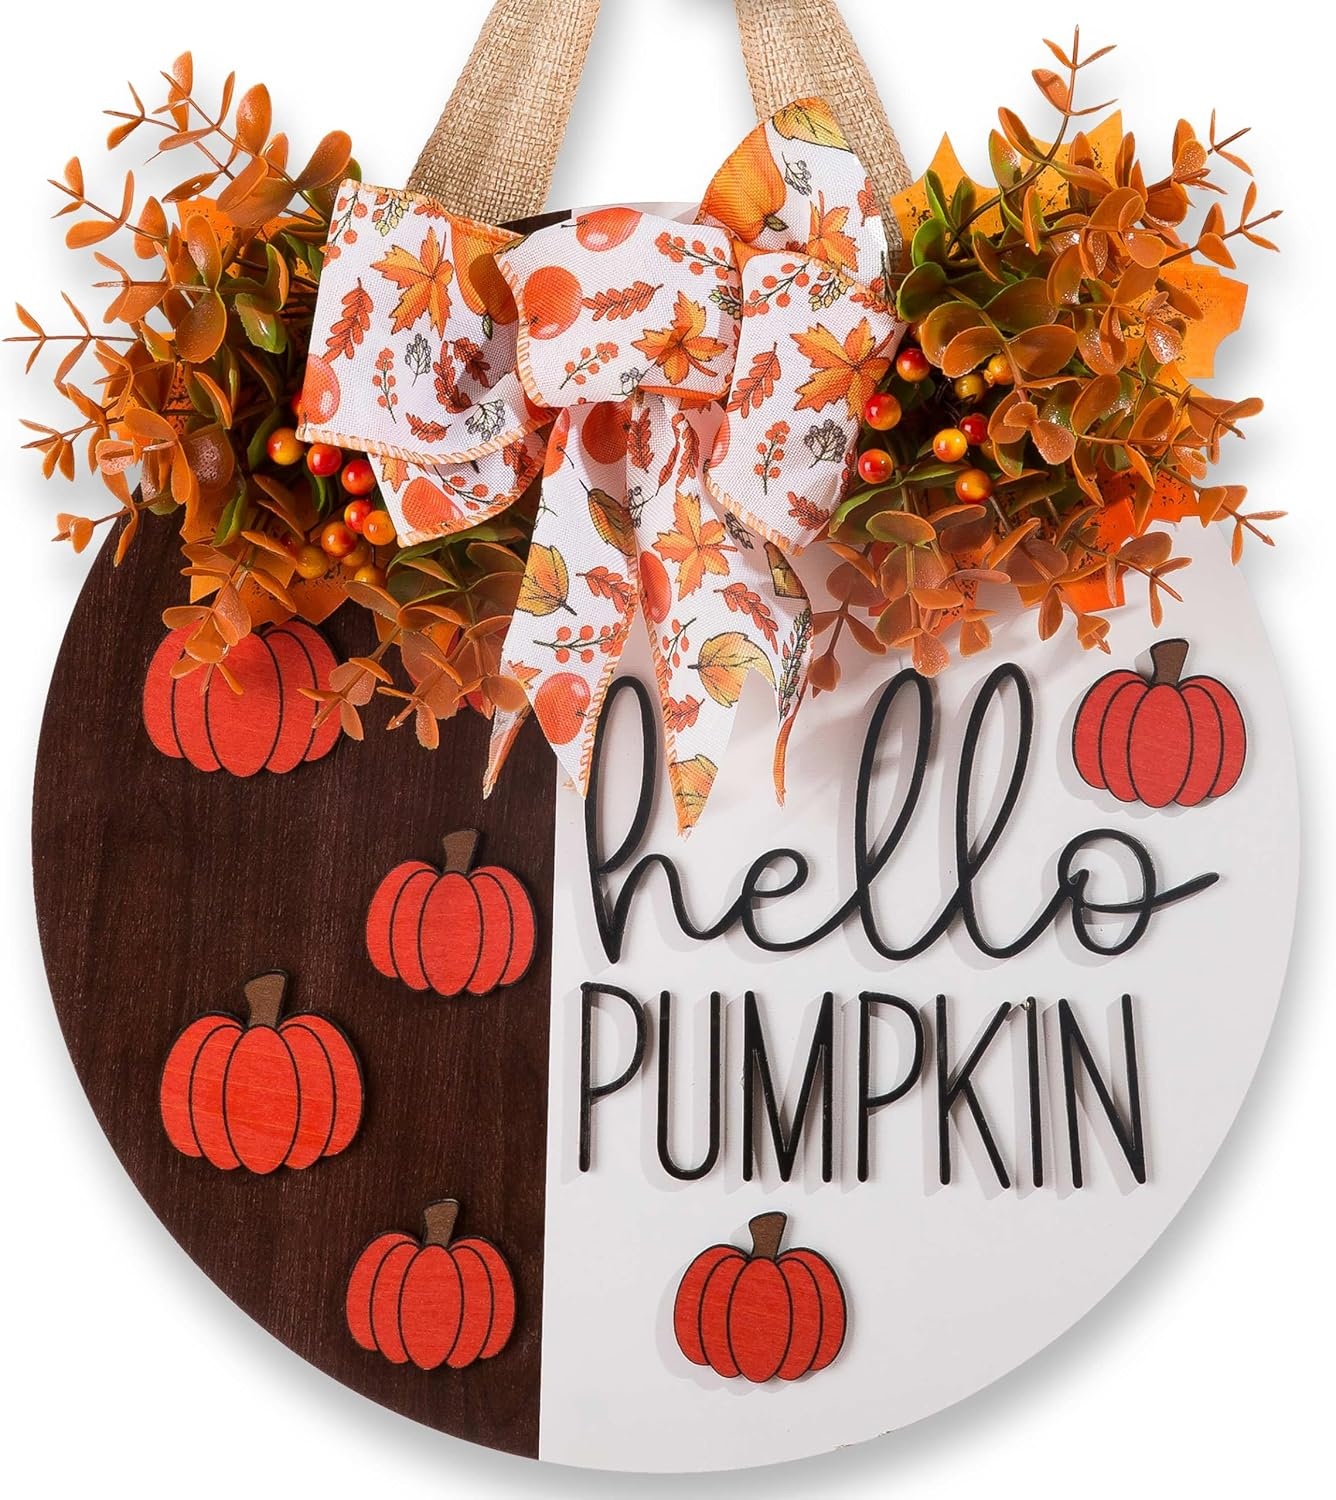
3D Hello Pumpkin Wooden Sign, Fall Outdoor Wreath for Front Door with Bow & Wreath | Fall Autumn Harvest Farmhouse Hanging Decor | Indoor Outdoor Porch, Wall, Home Decor
Brand: 건강기능식품샵
Overview Color : Color-pumpkin-a Brand : UIONML Mounting Type : Door Mount Shape : Round Item Weight : 3.2 ounces Product Dimensions : 0.19"D x 11.8"W x 11.8"H Manufacturer : UIONML About this item 【Seasonal Front Door Decor】:Elevate your autumn ambiance with our Fall Outdoor Wreath design! This Hello Pumpkin Wooden Door Sign features a rustic wreath with a cozy bow, perfect for fall wreaths for front door displays. Ideal for Thanksgiving, harvest festivals, or everyday farmhouse charm. 【3D Farmhouse Design】:Crafted with high-quality wood and detailed laser engraving, this 3D Hello Pumpkin Sign for Front Door offers a tactile and visual delight. The dimensional texture and warm “Hello Pumpkin” message create a inviting atmosphere for guests and neighbors 【Versatile Indoor & Outdoor Use】:Designed for durability and weather resistance, this Fall Rustic Harvest Hanging Sign is suitable for both home porch decoration and indoor spaces. Hang it on your front door, porch, wall, or even above the fireplace for a cohesive autumn theme. 【Easy Installation & Ready to Hang】:Each sign comes with a pre-attached jute rope for effortless hanging. No tools required! This Hello Pumpkin Fall Wooden Hanging Sign is lightweight yet sturdy, making it easy to style and rearrange as part of your autumn Thanksgiving harvest farmhouse decor. 【Meaningful Seasonal Gift】:A thoughtful gift for family, friends, or neighbors who appreciate farmhouse autumn harvest decor. This thanksgiving wooden sign for front door decor adds a warm touch to any home and celebrates the spirit of gratitude and seasonal joy.
Category: Home & Garden > Decor > Wreaths & Garlands > Wreaths